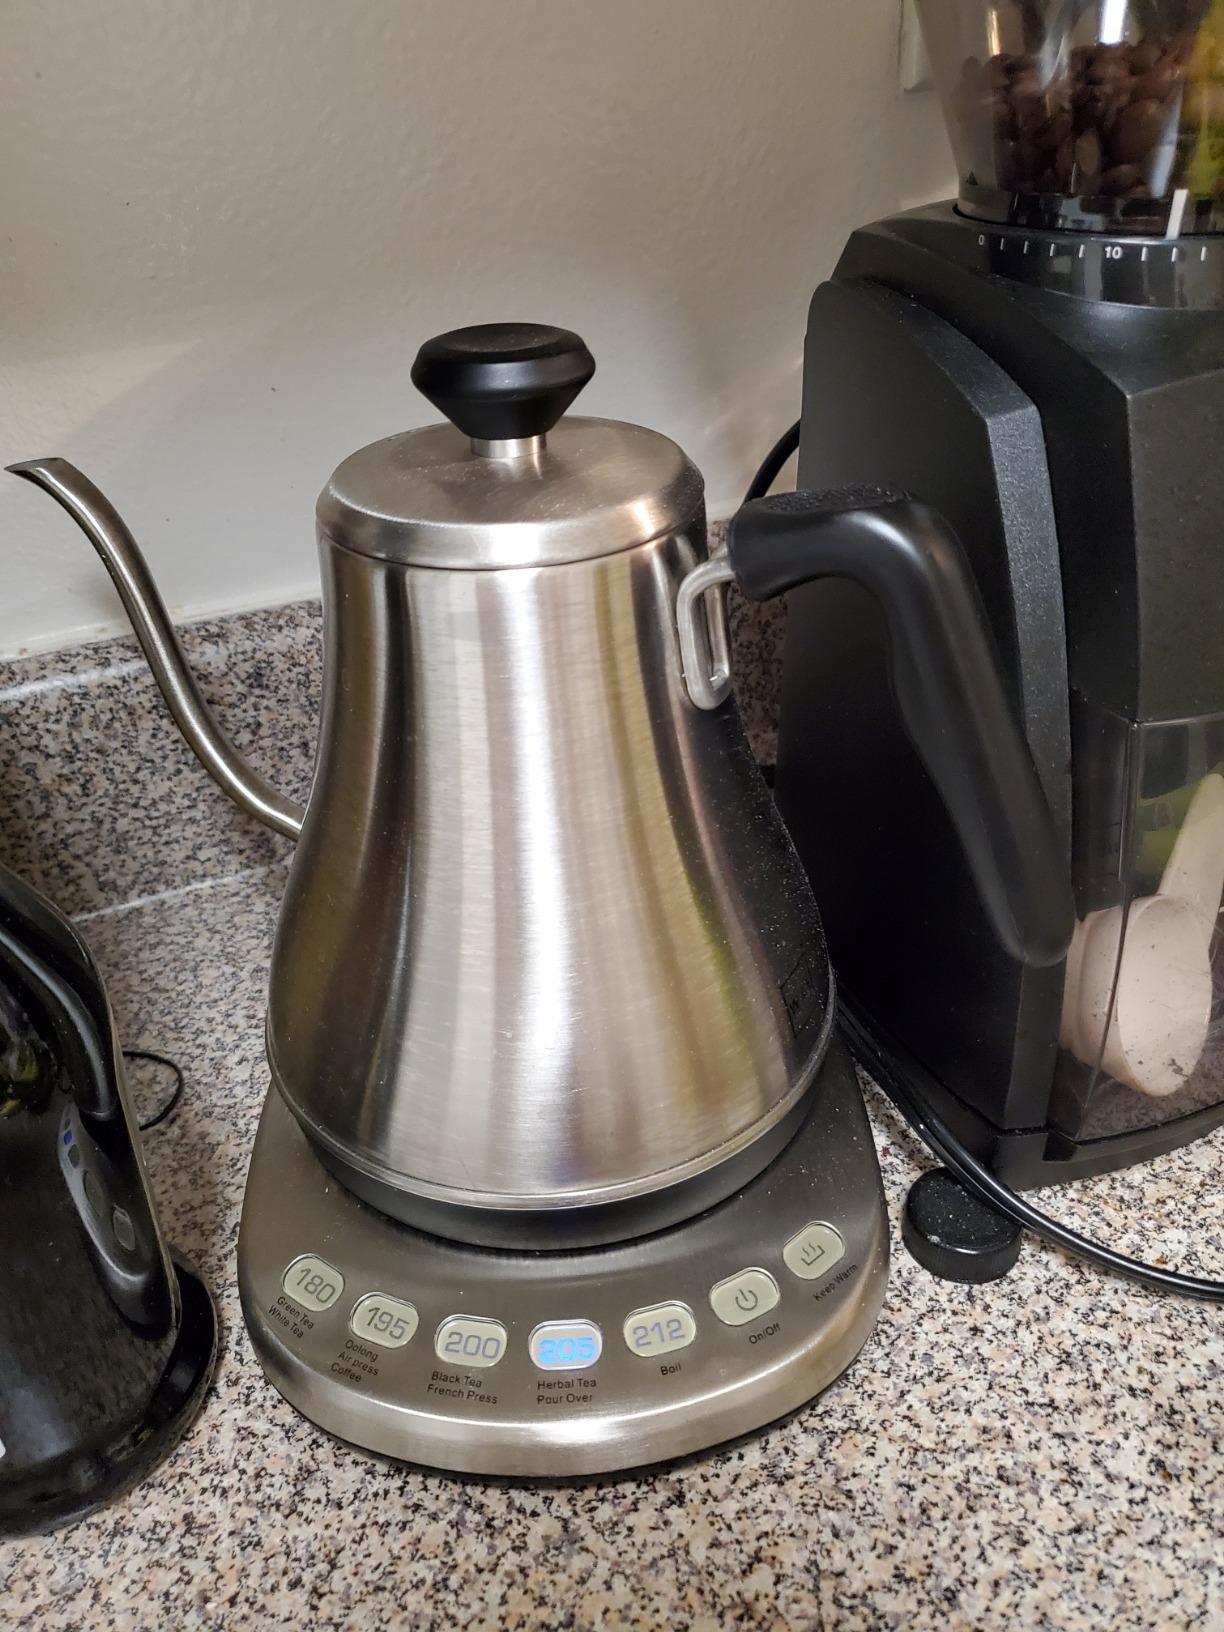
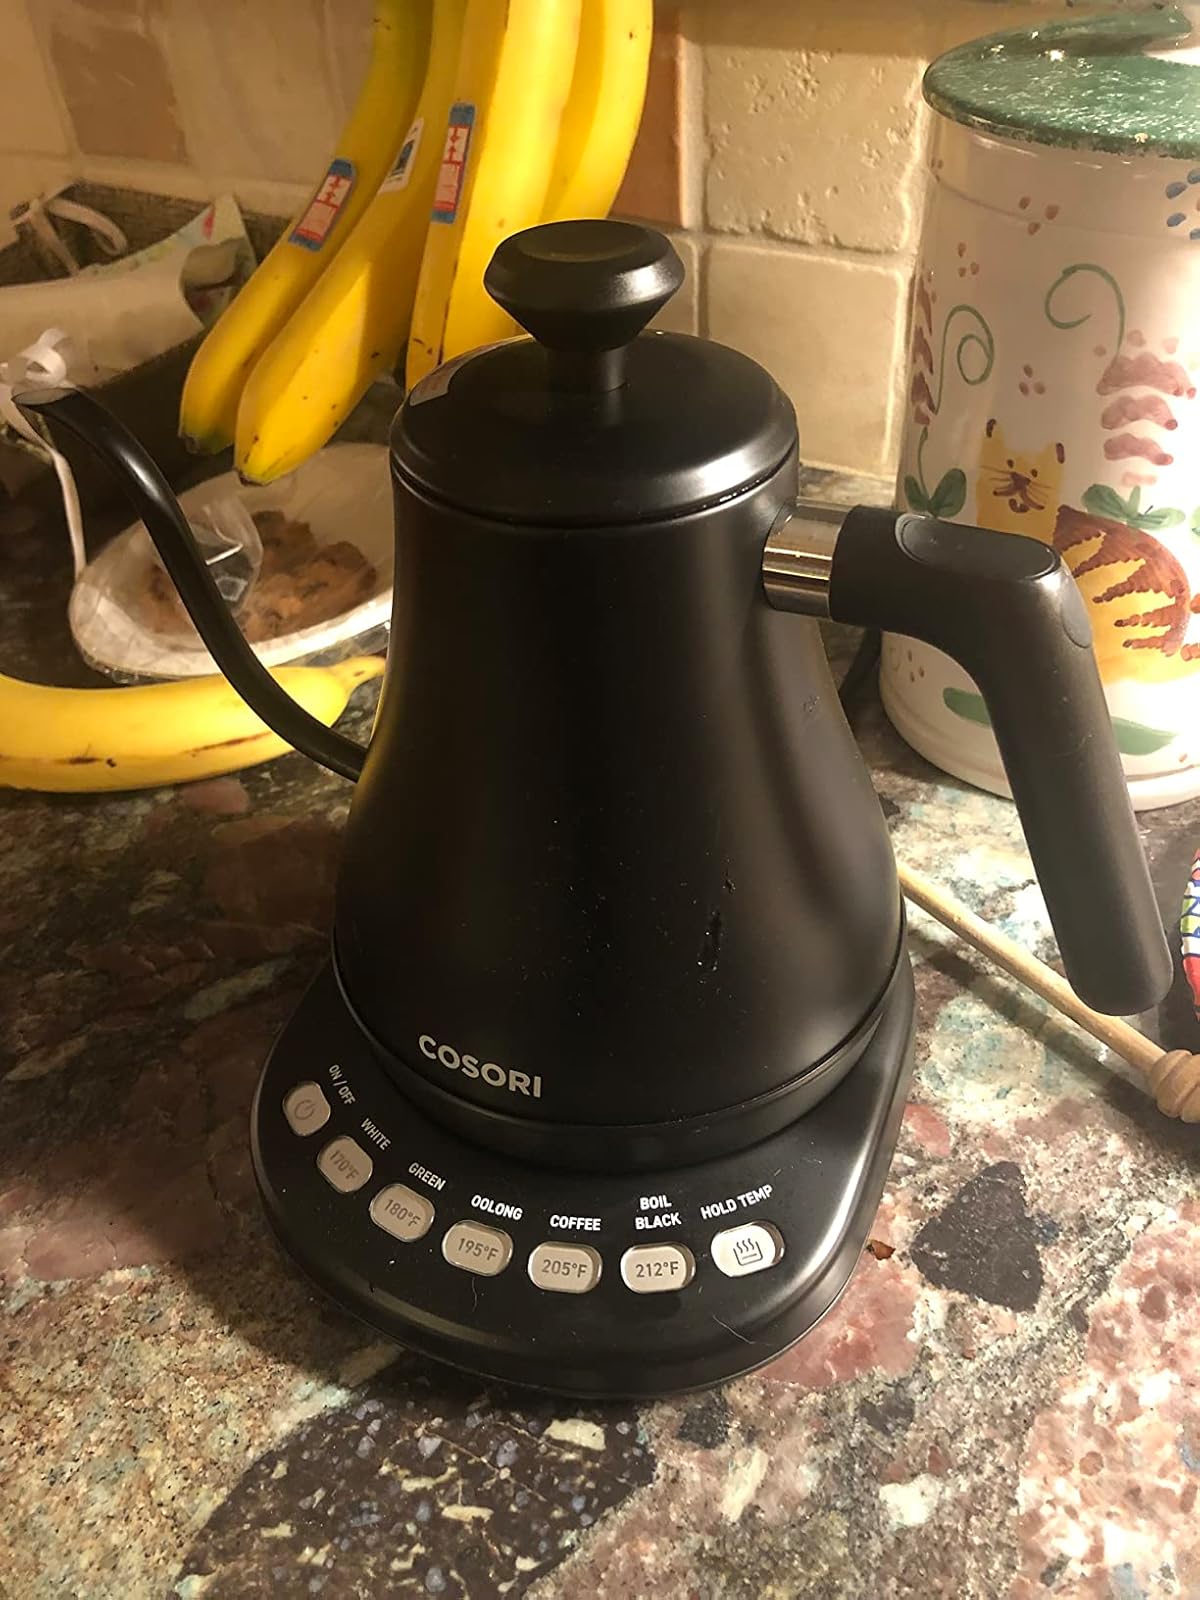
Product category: items_kettle
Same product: no